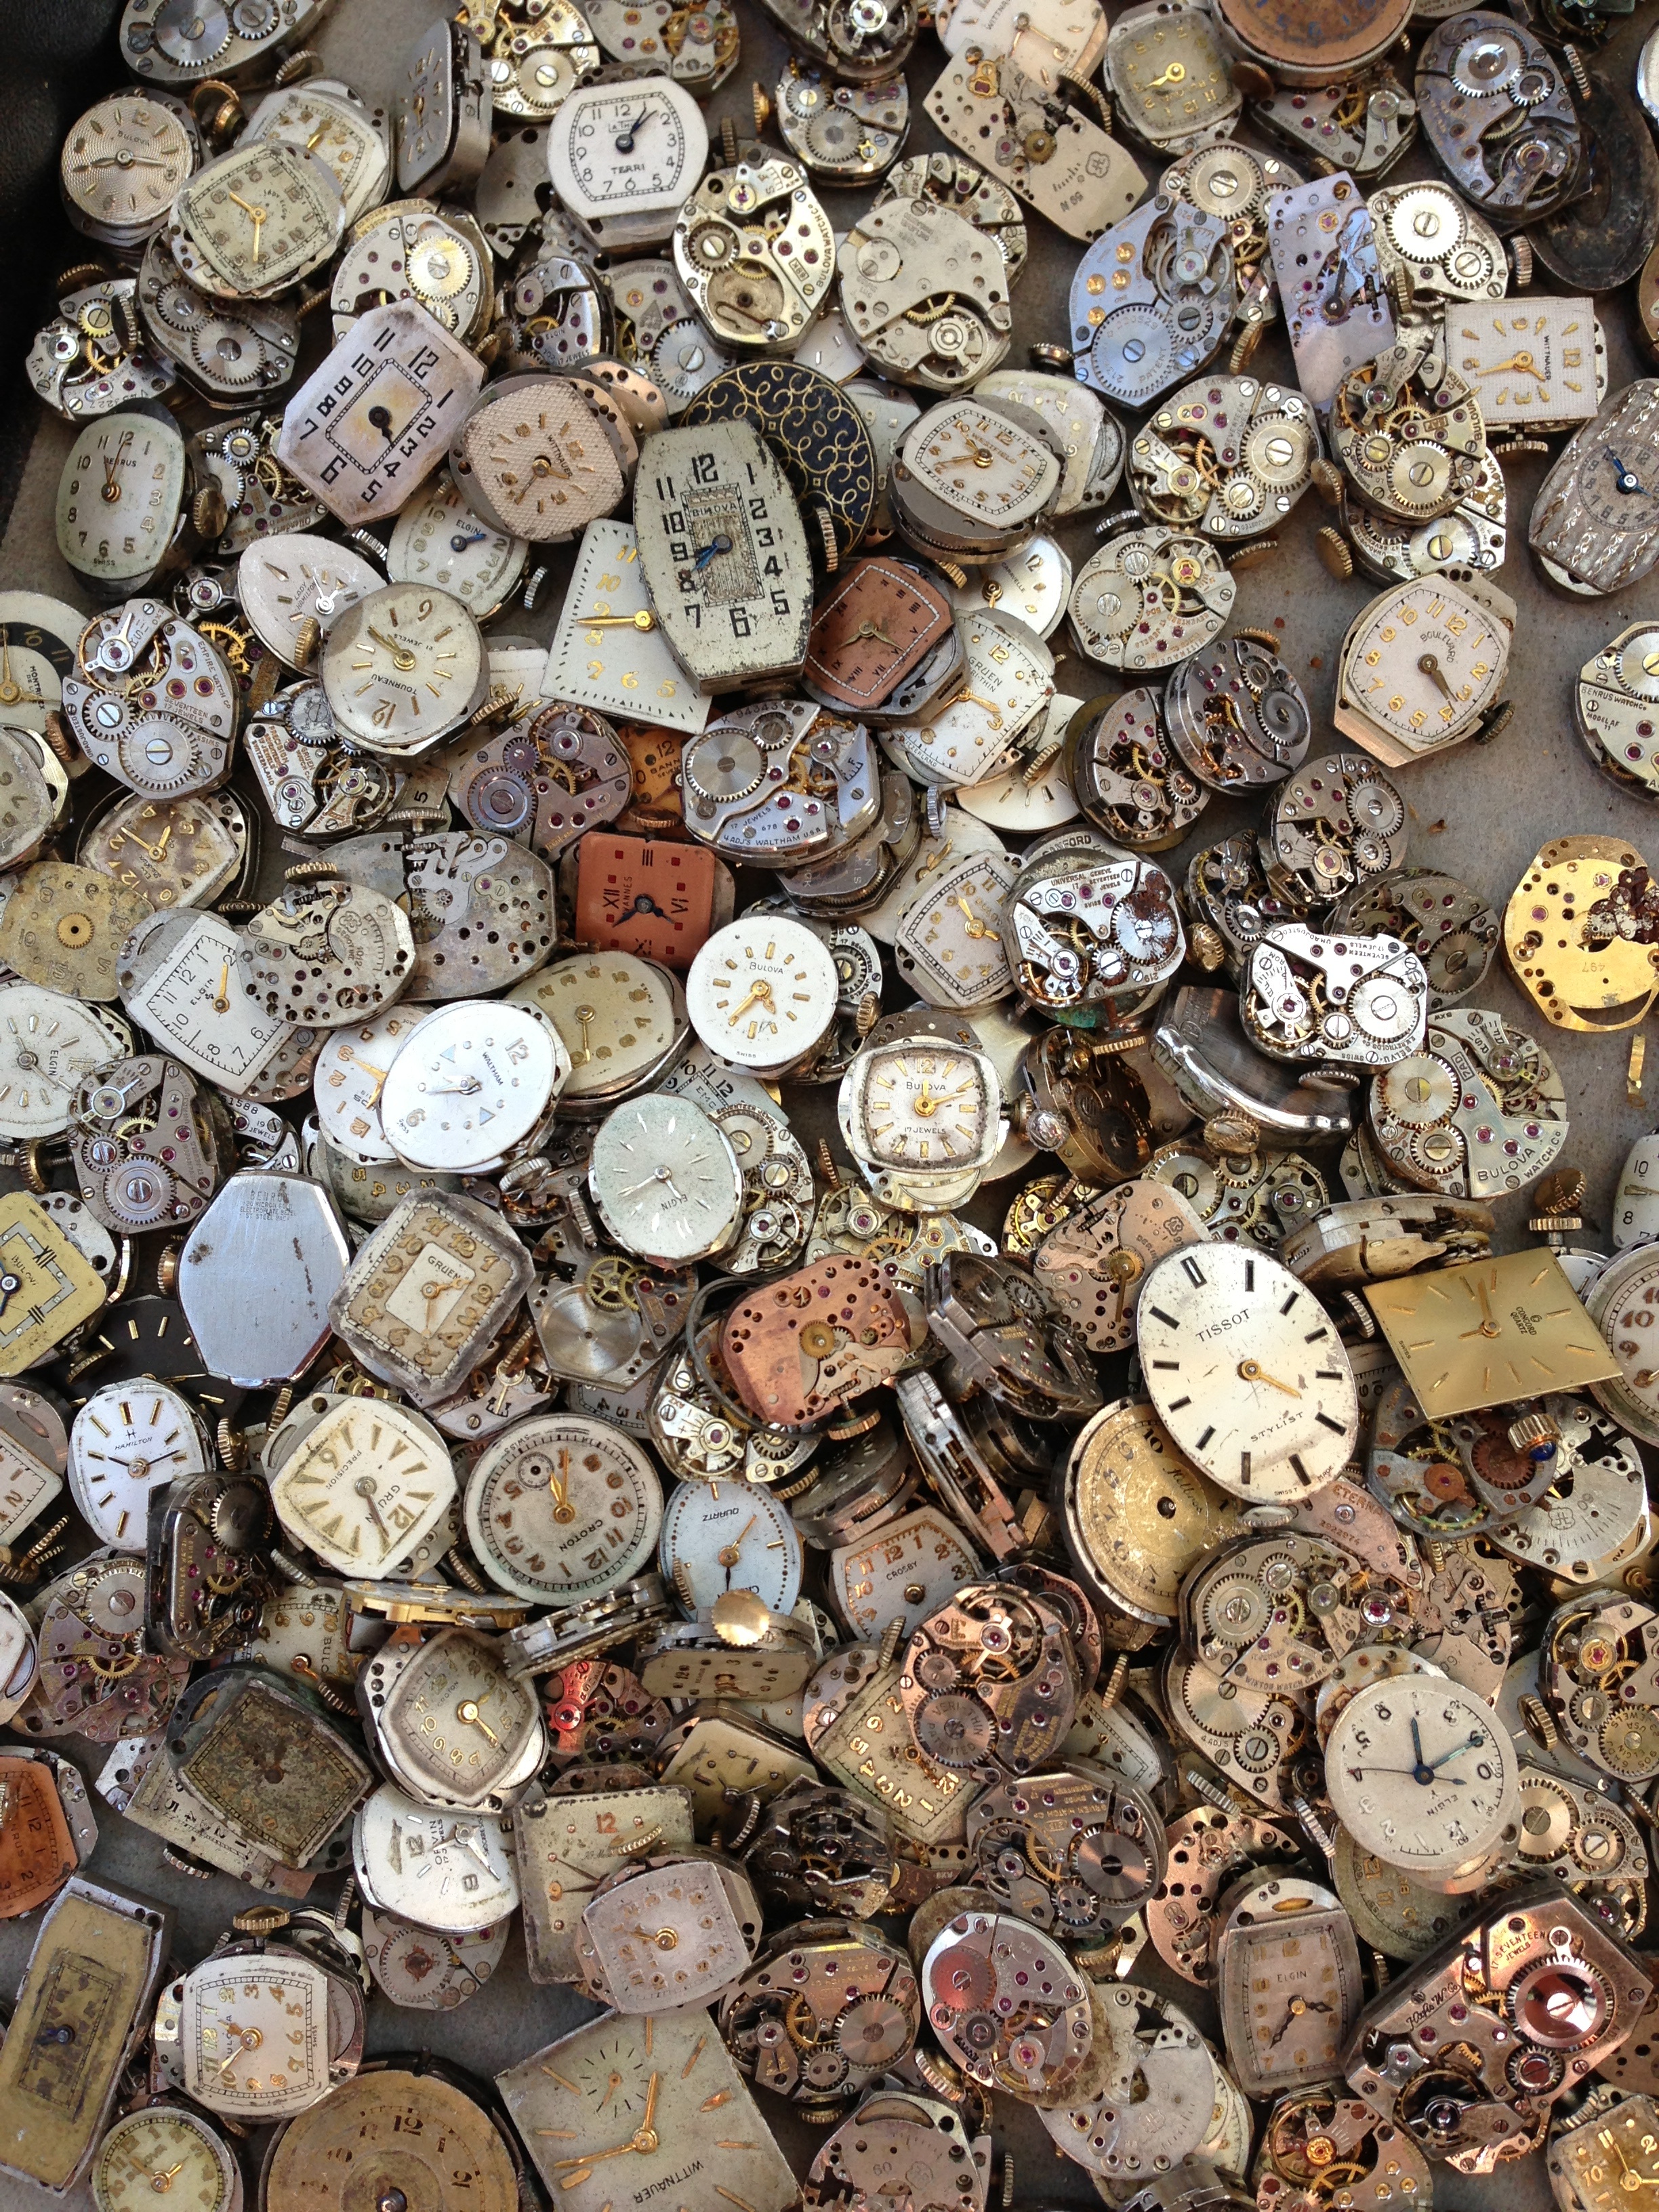
watch, rock, wood, antique, time, broken, money, junk, material, scrap, ancient history